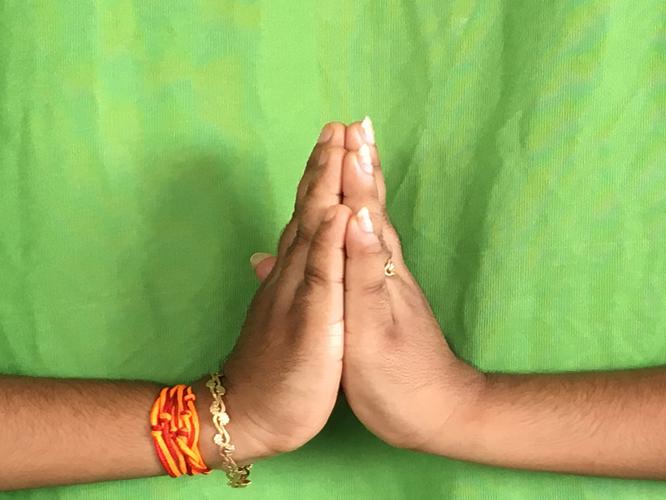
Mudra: Anjali
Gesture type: double_hand